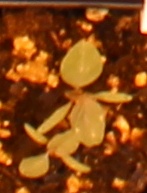
Label: Redroot Pigweed